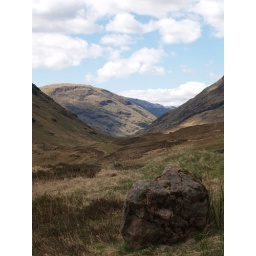
A solitary rock at the base of the mountains in Glencoe.